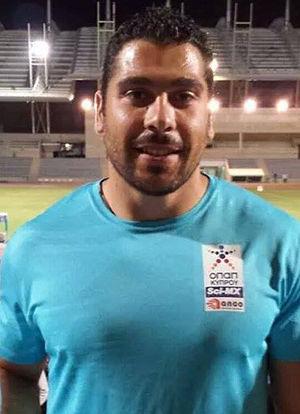
Apóstolos Paréllis est un athlète chypriote, spécialiste du lancer de disque.